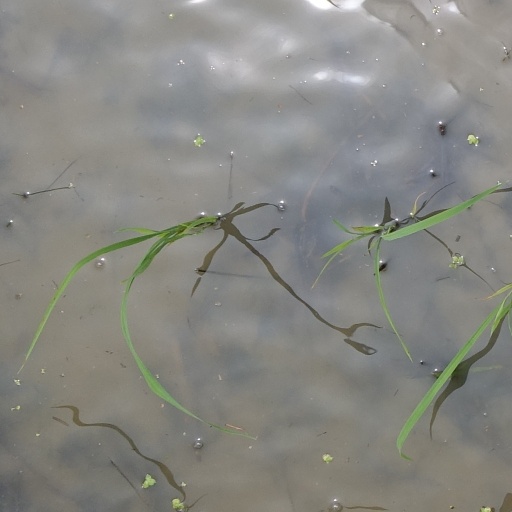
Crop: rice